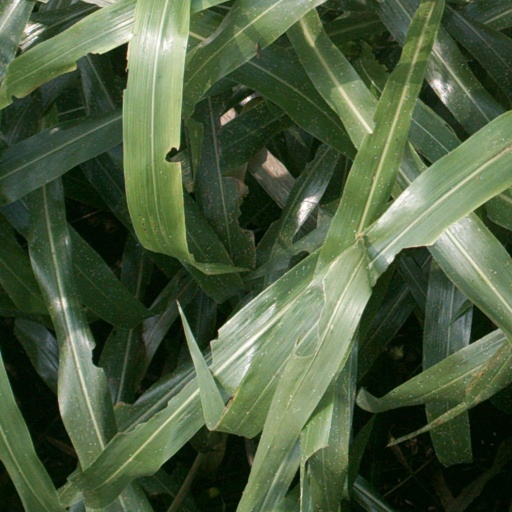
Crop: sorghum